Abu Musab al-Zarqawi

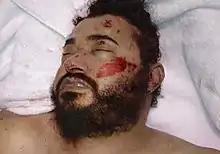
U.S. distributed photo of Zarqawi's corpse

On February 5, 2003, then Secretary of State Colin Powell gave a speech to the United Nations Security Council. Regarding Zarqawi, Powell stated that: